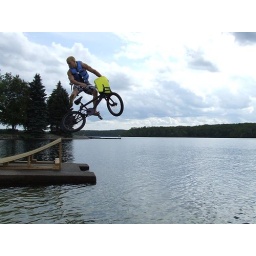
man jumping in lake with bike